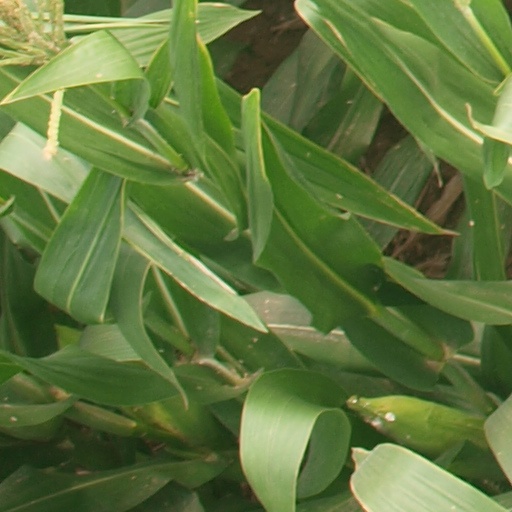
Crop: maize; corn